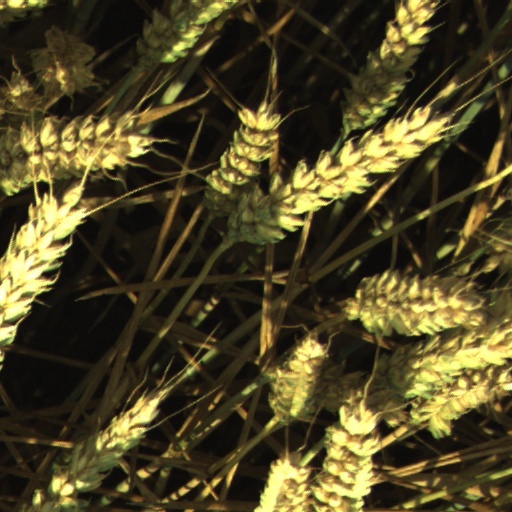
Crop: wheat